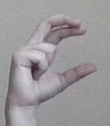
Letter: thal